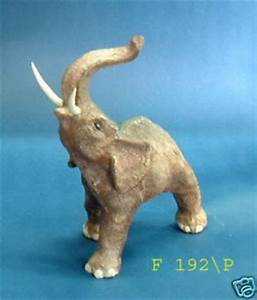
Label: elefante